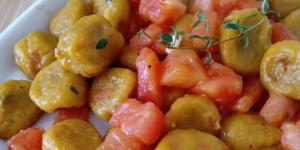
noquis de zapallo